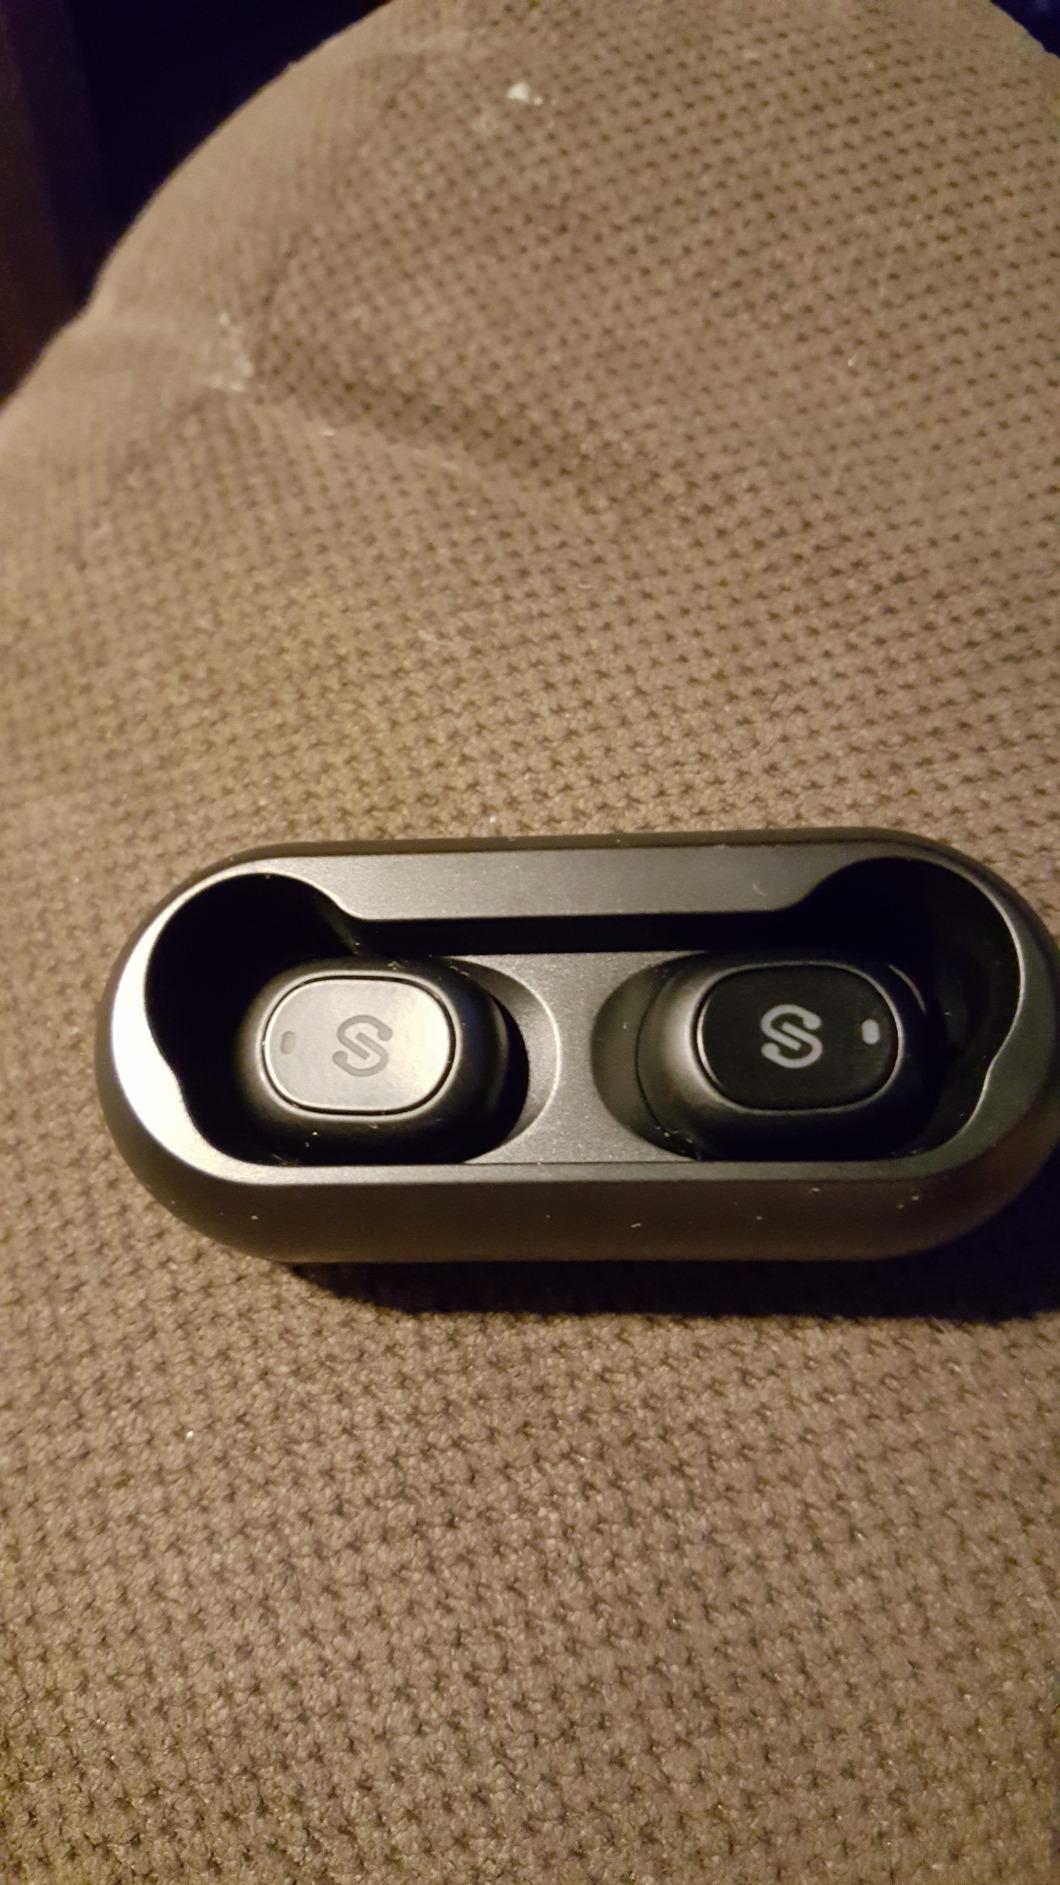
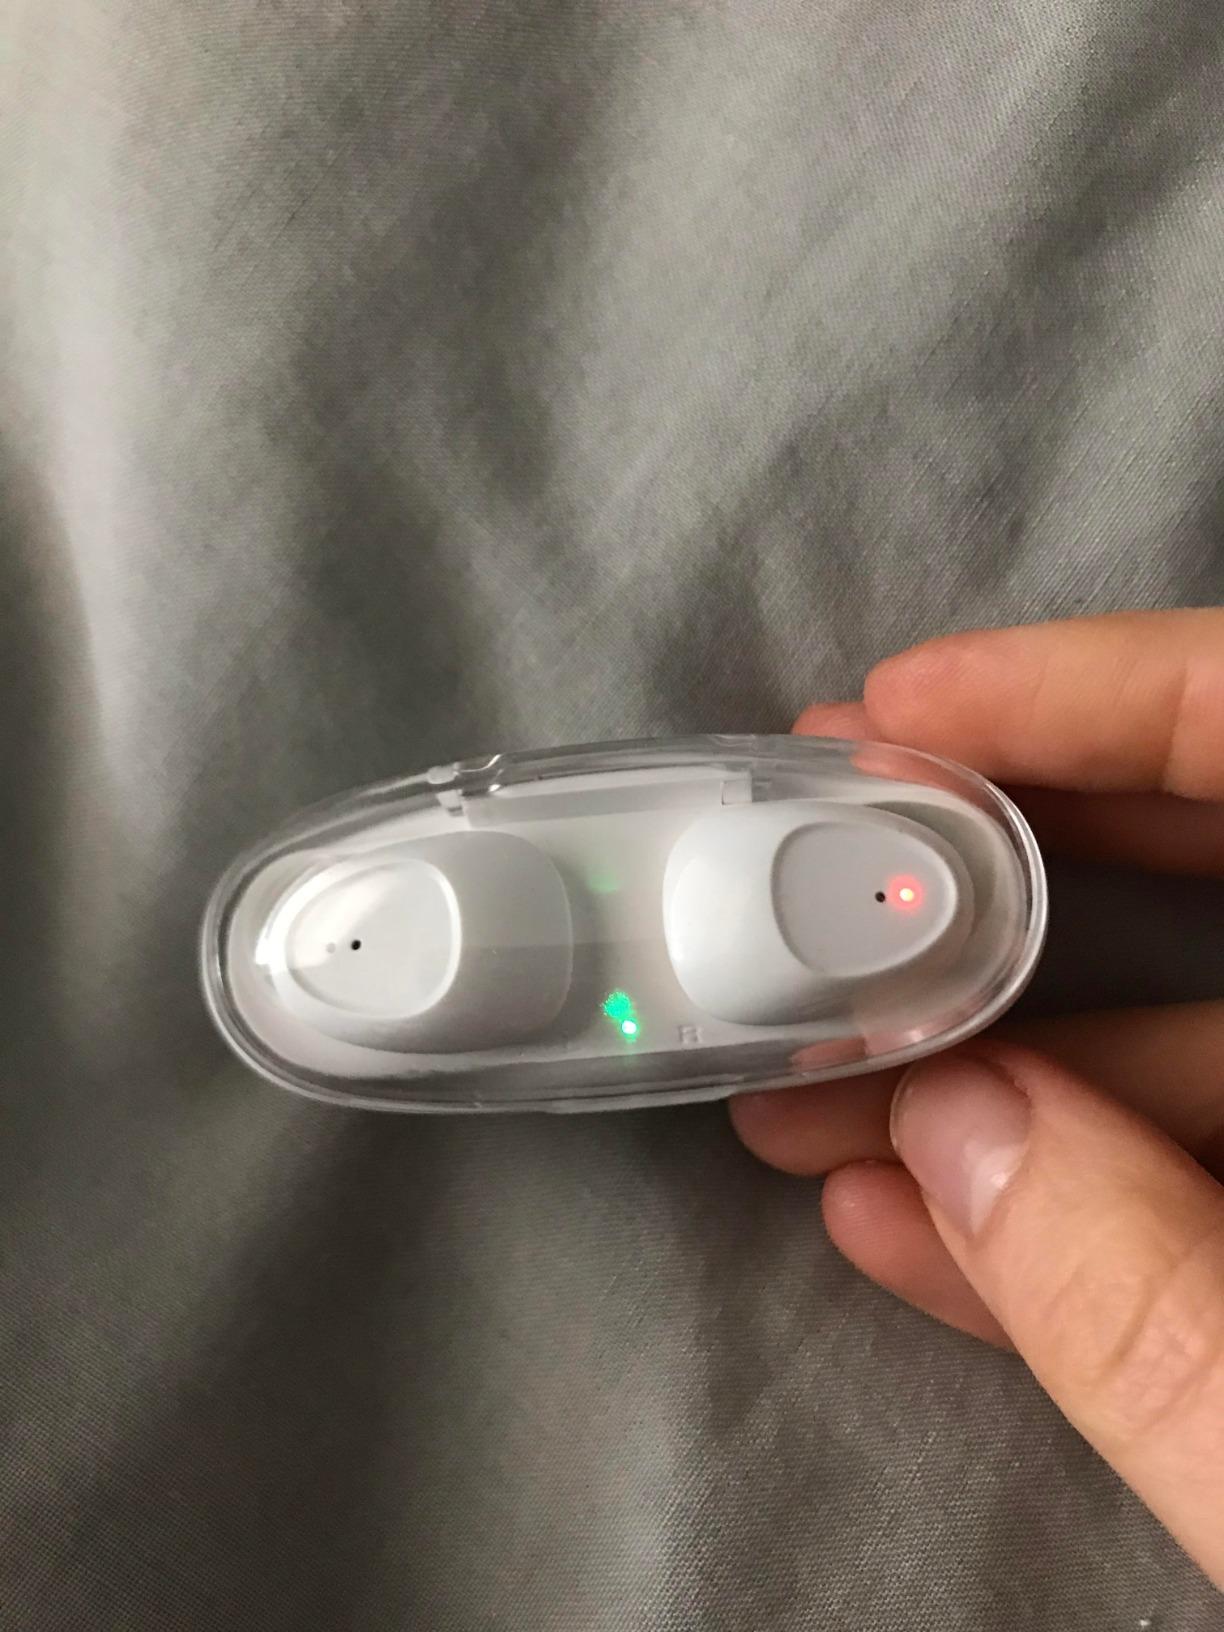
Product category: earbuds
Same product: no